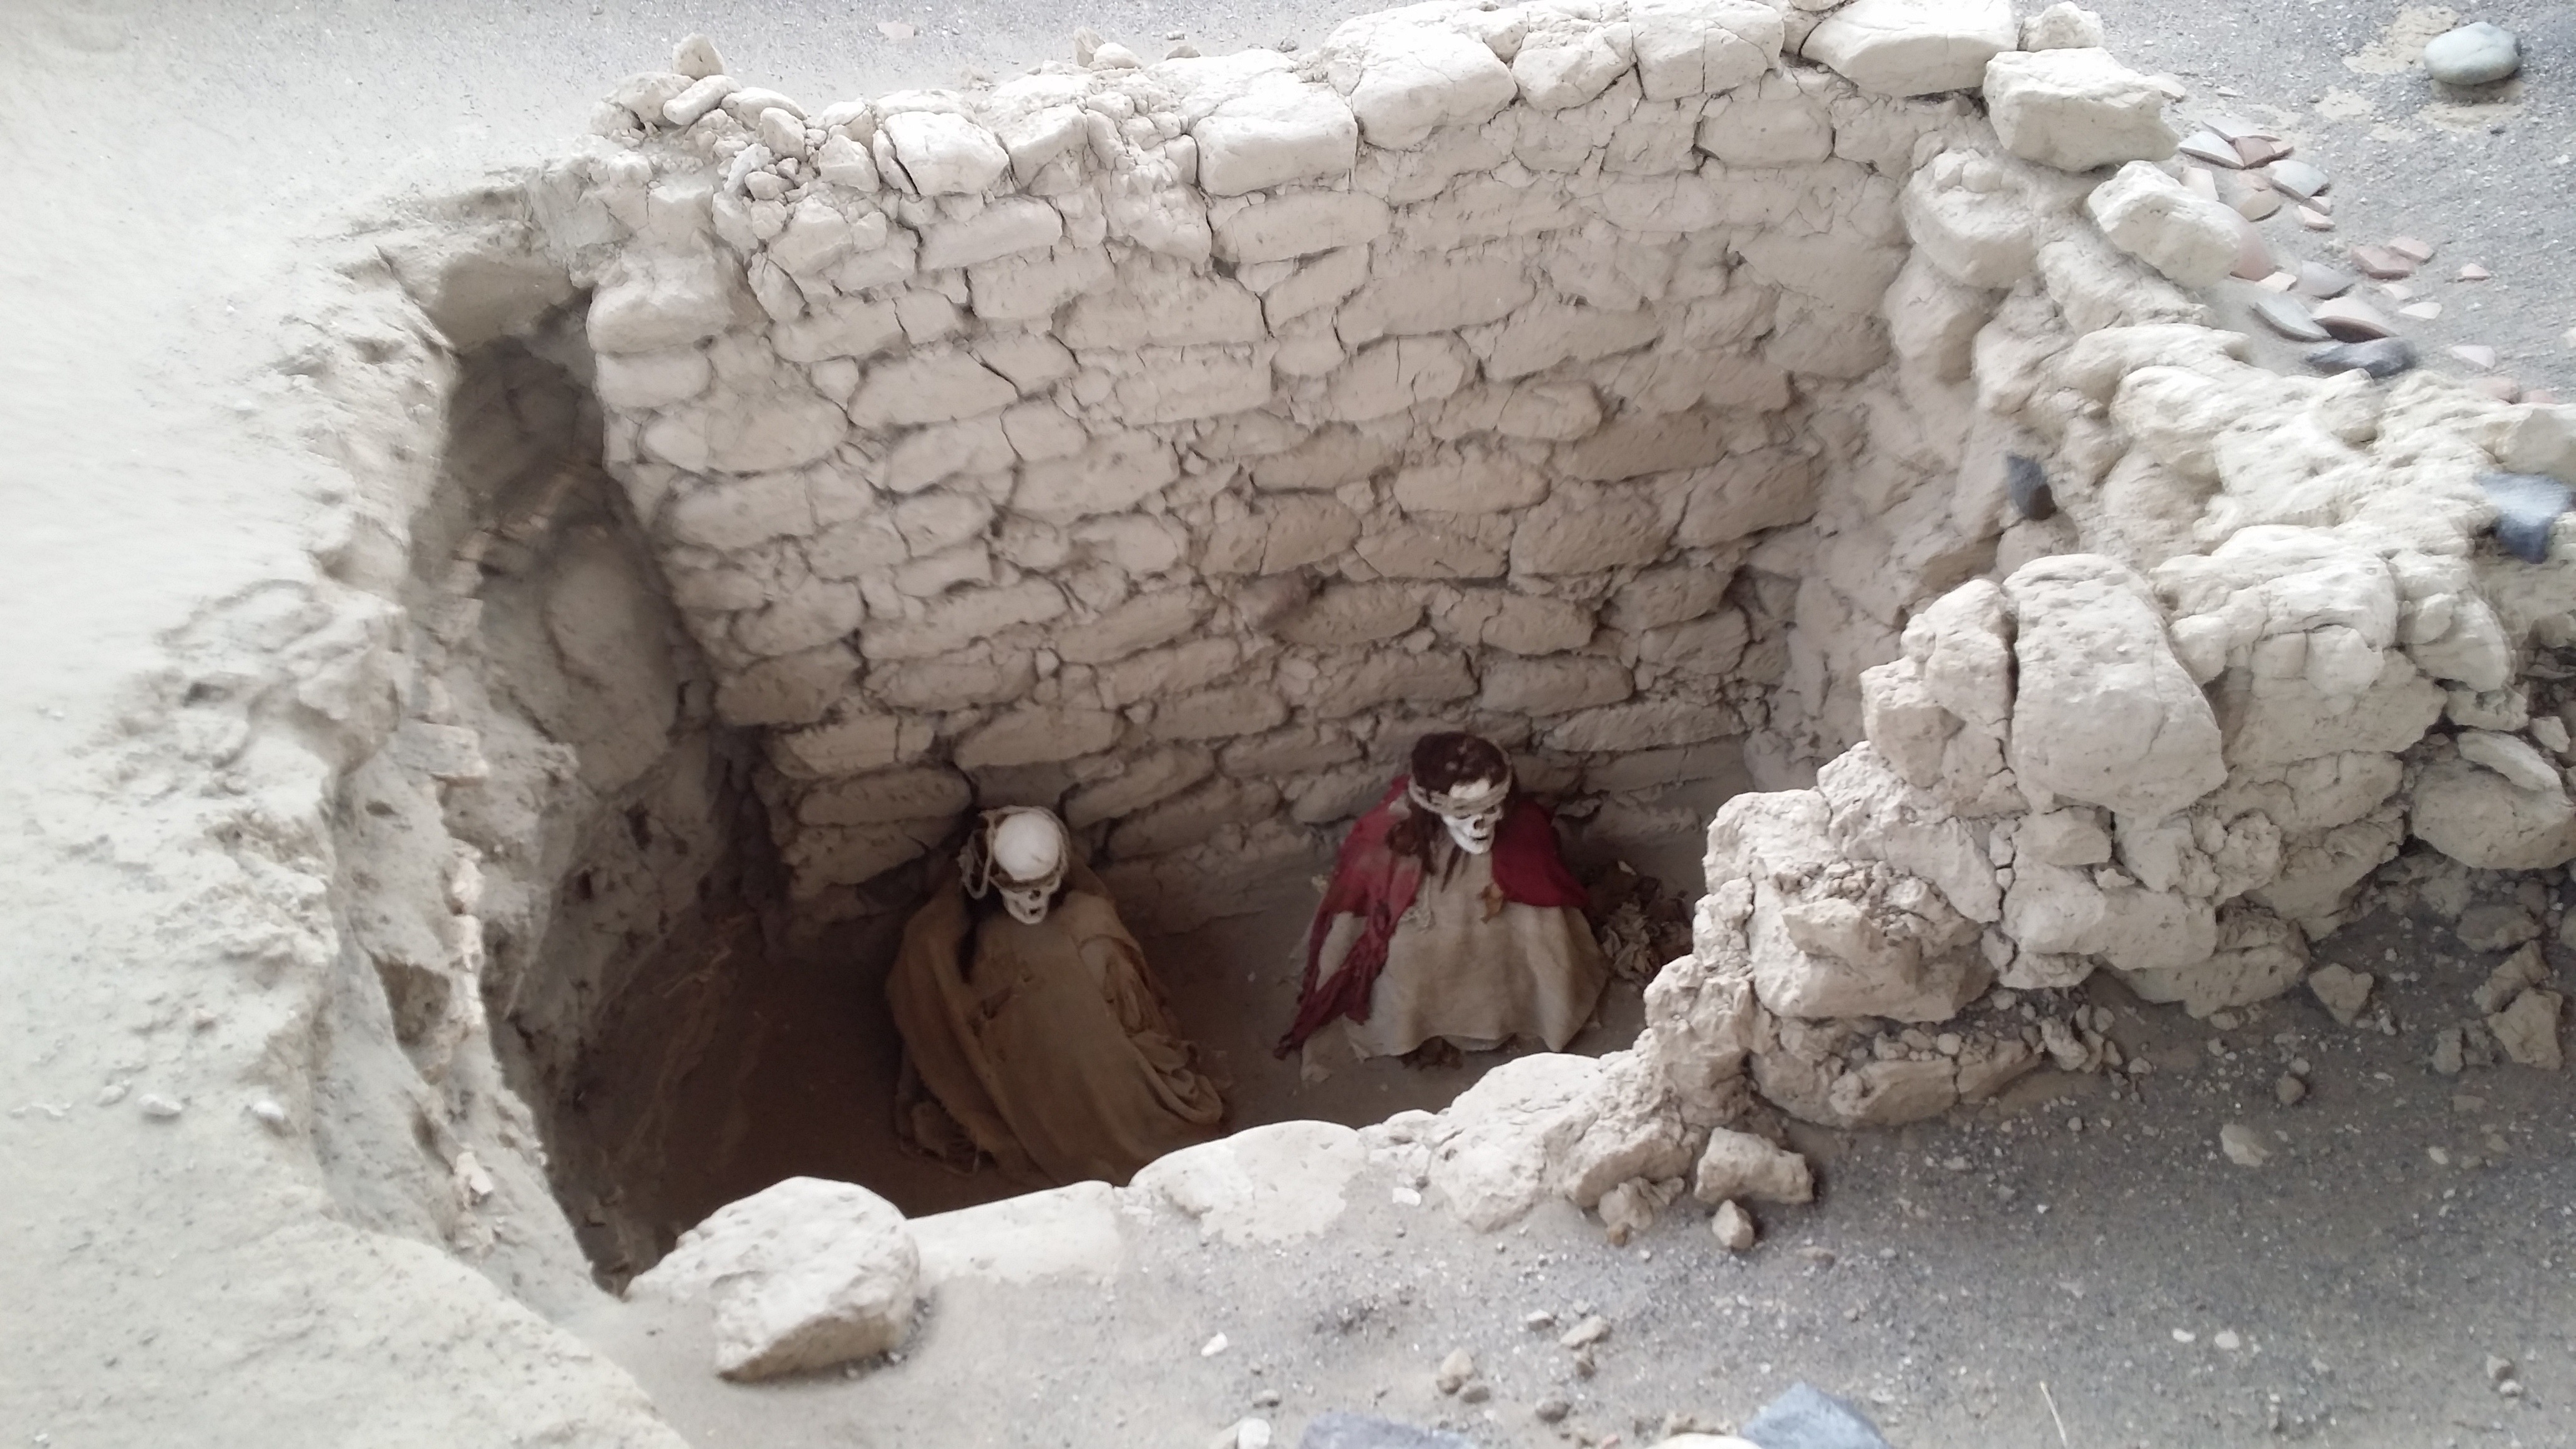
sand, snow, winter, wall, weather, christmas decoration, inca, temple, tomb, mummies, all these years